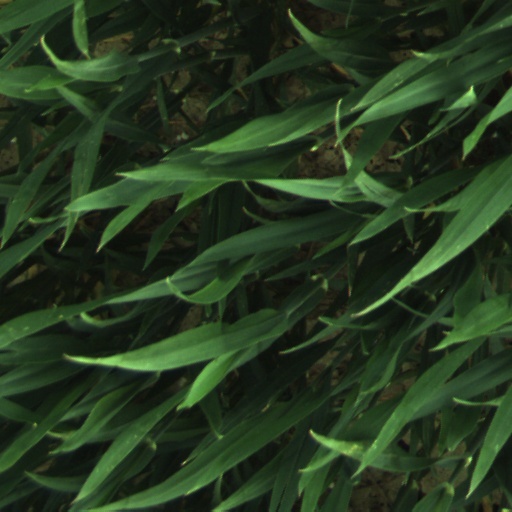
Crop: wheat